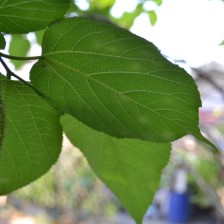
Variety: TaiwanMeacho